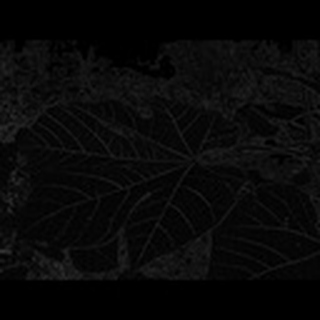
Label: healthy_cotton